Alexis Bachelot

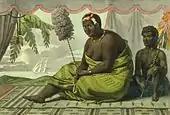
1816 painting of Queen Kaʻahumanu, who deported Bachelot from Hawaii in 1831

By 1827, Protestant Christianity, and in particular Bingham's teachings, had become the "de facto" state religion of the Kingdom of Hawaii. Queen Kaʻahumanu persecuted Catholics from 1829 until her death in 1832, by, for example, forbidding Hawaiians from attending masses and instructing Bachelot not to proselytize. In December 1831, Bachelot and Short were deported and forced to leave on a ship, the "Waverly", bound for North America. Though Queen Kaʻahumanu steadfastly opposed his work, Bachelot viewed her as a good person who had been deceived by Protestant missionaries.